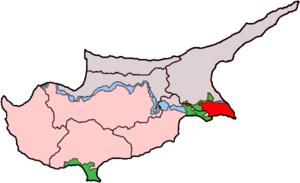
La résolution 414 du Conseil de sécurité des Nations Unies fut adoptée le 15 septembre 1977. Après avoir entendu le représentant permanent de la République de Chypre, le Conseil s'est déclaré préoccupé par l'évolution récente de la situation dans le pays, en particulier dans la région de Famagouste. Il a noté l'urgence de progresser vers un règlement de paix, réaffirmant les résolutions 365, 367 et la résolution 2312 de l'Assemblée générale.